Theobald I, Count of Bar

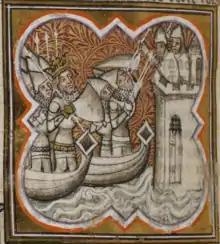
Siege of Acre

Theobald I (French: "Thibaut or Thibauld de Bar") (born – died 13 February 1214) was Count of Bar from 1190 until his death, and a Count of Luxembourg from 1197 until his death. He was the son of Reginald II of Bar and his wife Agnès de Champagne. He became count when his brother, Henry, was killed in the siege of Acre.